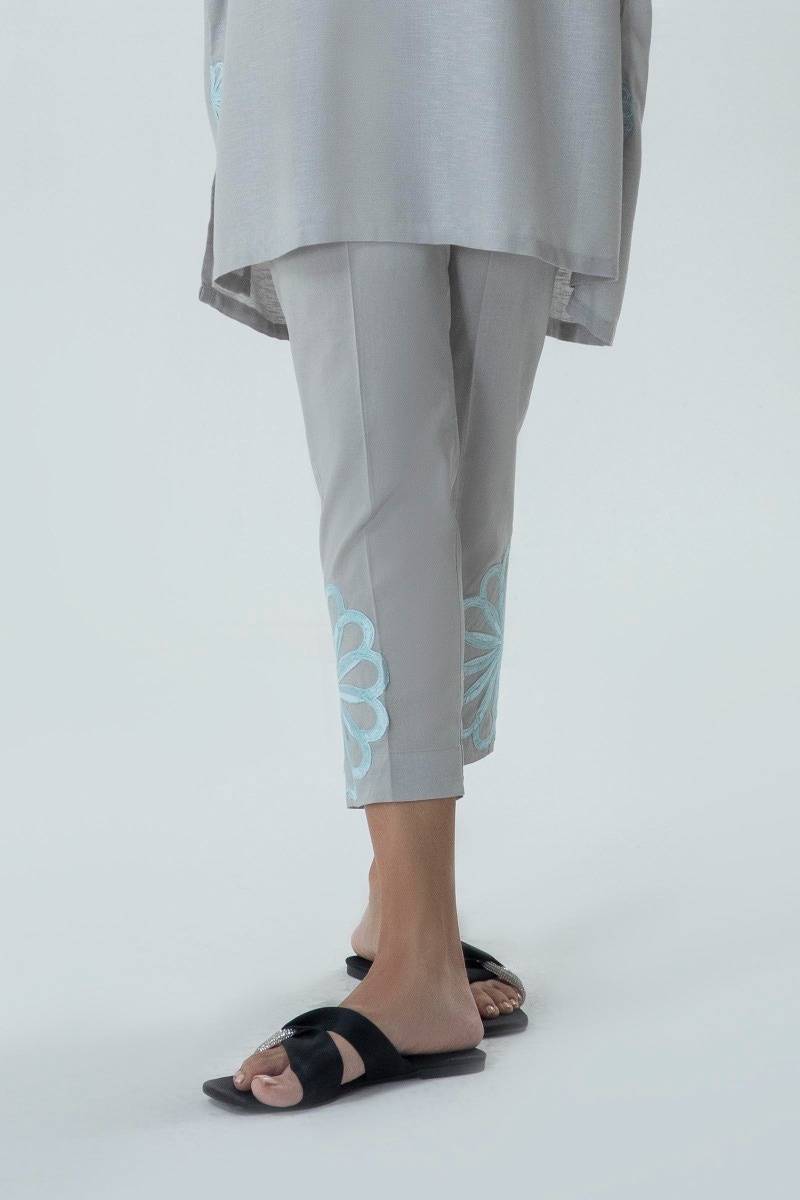
grey blue embroidered pants